NWA World Women's Tag Team Championship

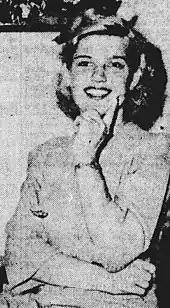
One-half of the inaugural champions Mae Young in 1943.

On July 16, 2021, Mickie James, the producer of NWA EmPowerrr, announced the revival of the championship by the NWA, where the winners would be crowned at the EmPowerrr pay-per-view on August 28. At the event, The Hex (Allysin Kay and Marti Belle) won the revived titles after defeating the team of Red Velvet and KiLynn King in the tournament final.